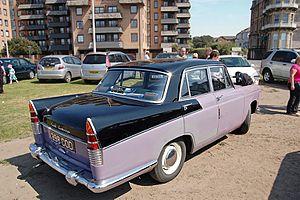
L' Austin Cambridge est une gamme d'automobiles produite par l'Austin Motor Company, en plusieurs générations, entre septembre 1954 et 1969 en tant que voitures et 1971, en tant que véhicule commercial léger. Elle a remplacé l'A40 Somerset et était entièrement nouvelle, moderne, de construction monocoque. Il y eut deux styles de carrosserie. L'A40, l'A50, et les premières A55 de forme traditionnelle arrondie précédèrent l'A55 Mark IIs et l'A60s stylisées par Pininfarina.